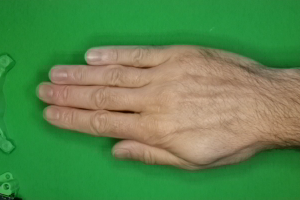
Label: paper